Quercus robur

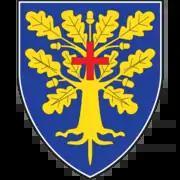
The oak in the coat of arms of Gornji Milanovac, Serbia

In Serbia the oak is a national symbol, having been part of the historical coat of arms of the Socialist Republic of Serbia, the historical coat of arms and flags of the Principality of Serbia, as well as the current traditional coat of arms and flag of Vojvodina.